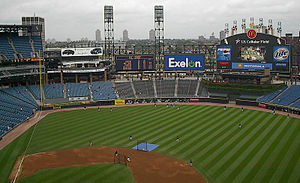
Chicago White Sox
Guaranteed Rate Field, Chicago White Sox' hjemmebane.
Chicago White Sox er et amerikansk baseballhold fra Chicago, Illinois. De spiller i Central Division i American League. Deres hjemmebane hedder Guaranteed Rate Field.